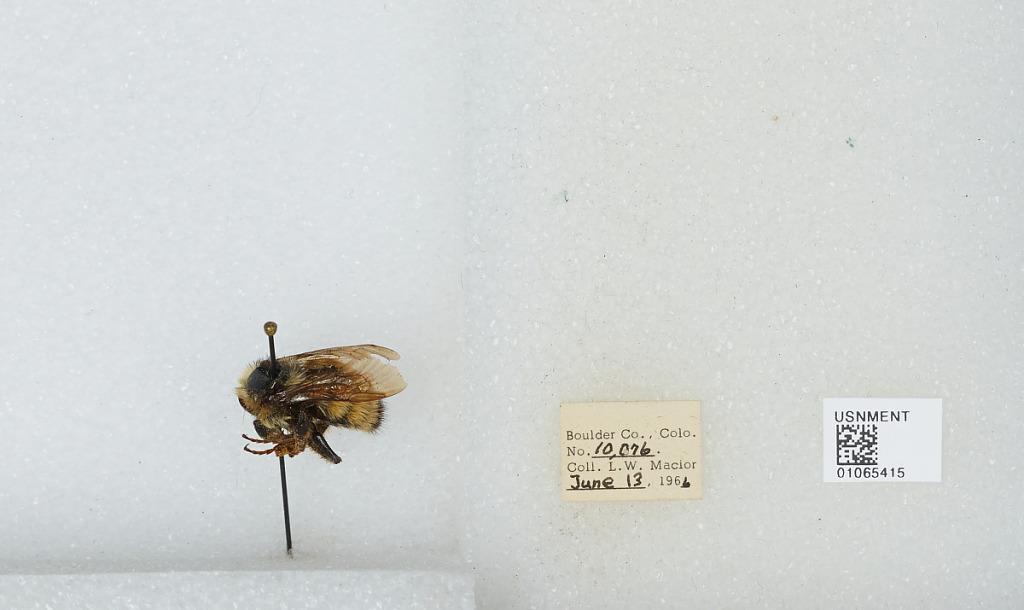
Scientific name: Bombus (Pyrobombus) bifarius Cresson
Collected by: L. Macior
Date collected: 1966-6-13
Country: United States
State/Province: Colorado
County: Boulder
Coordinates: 40.09, -105.36